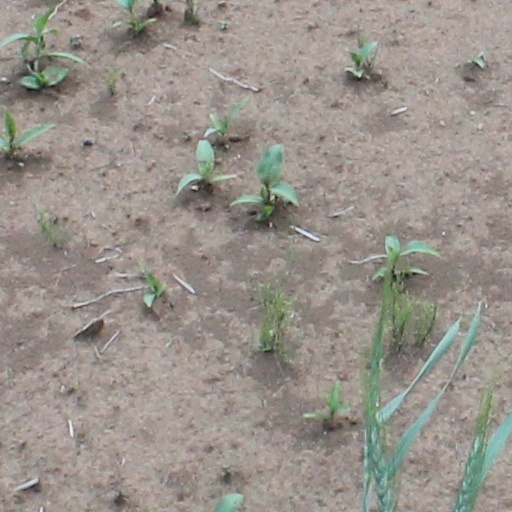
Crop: wheat